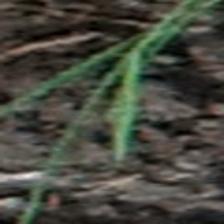
Label: single